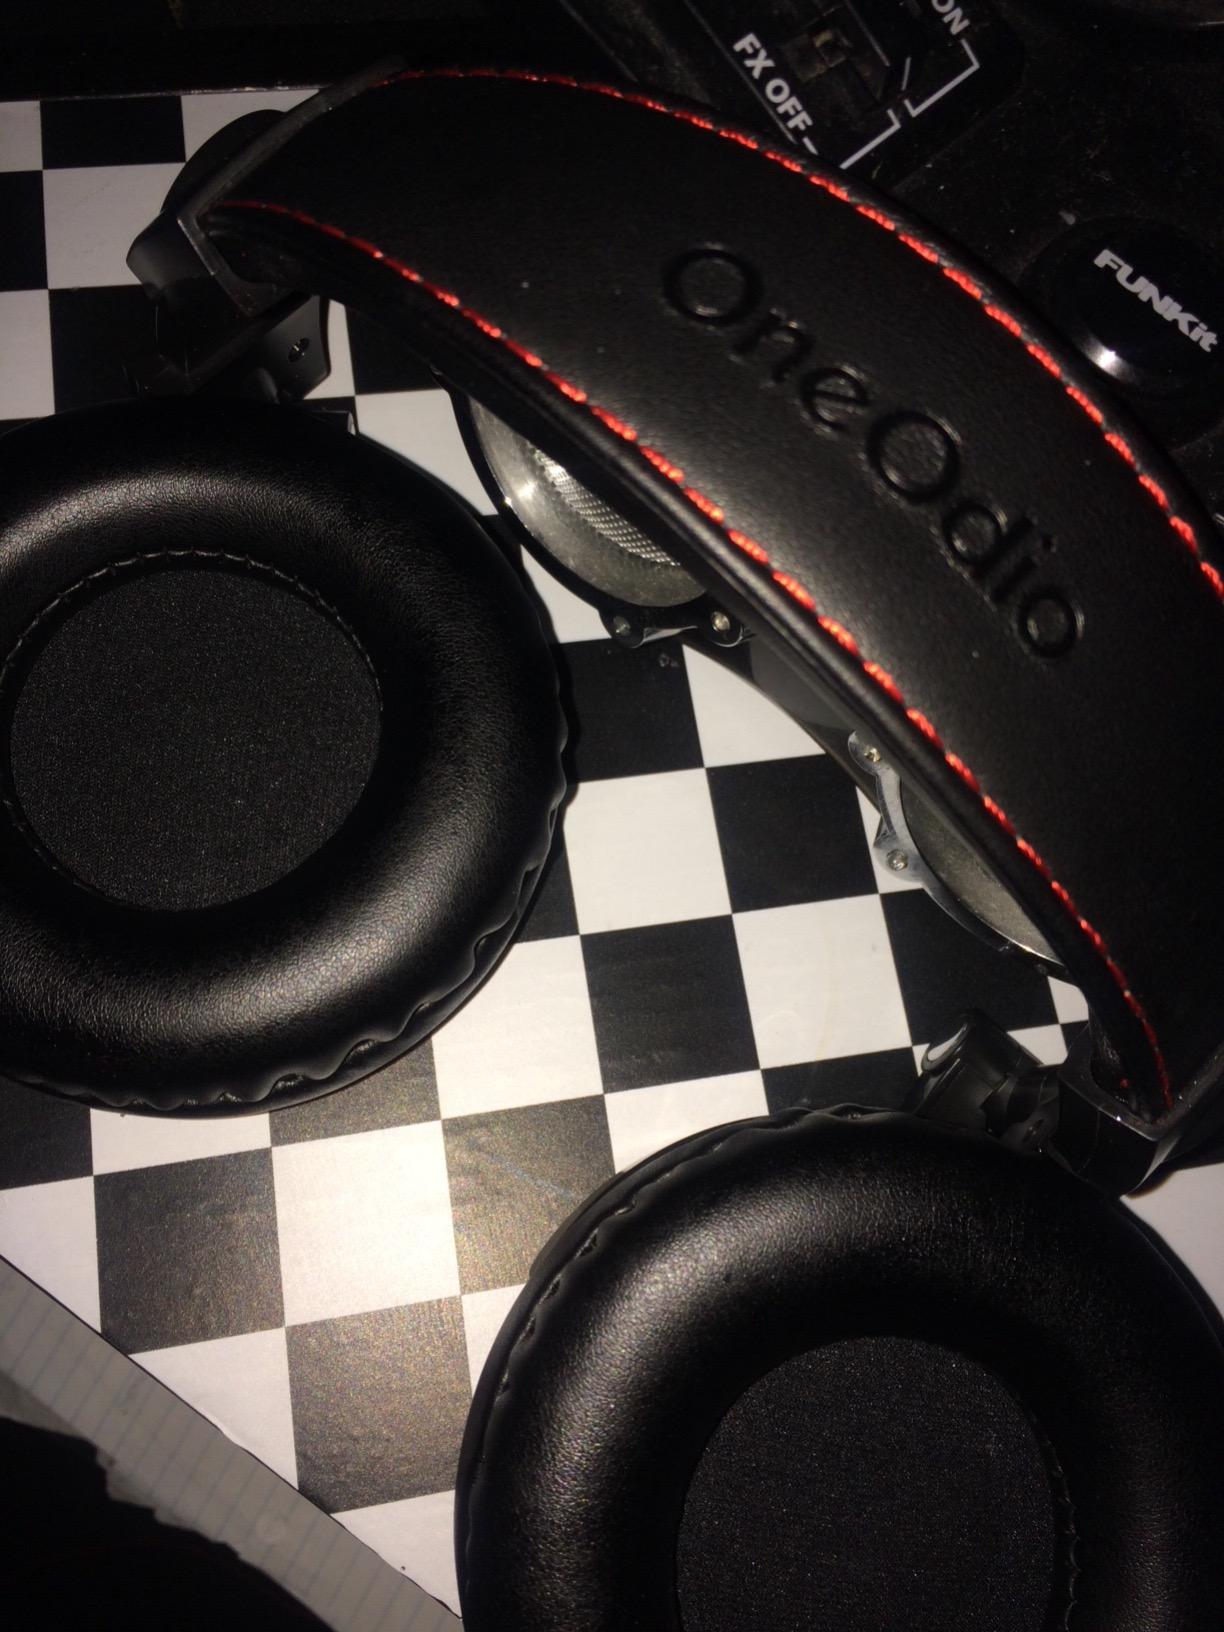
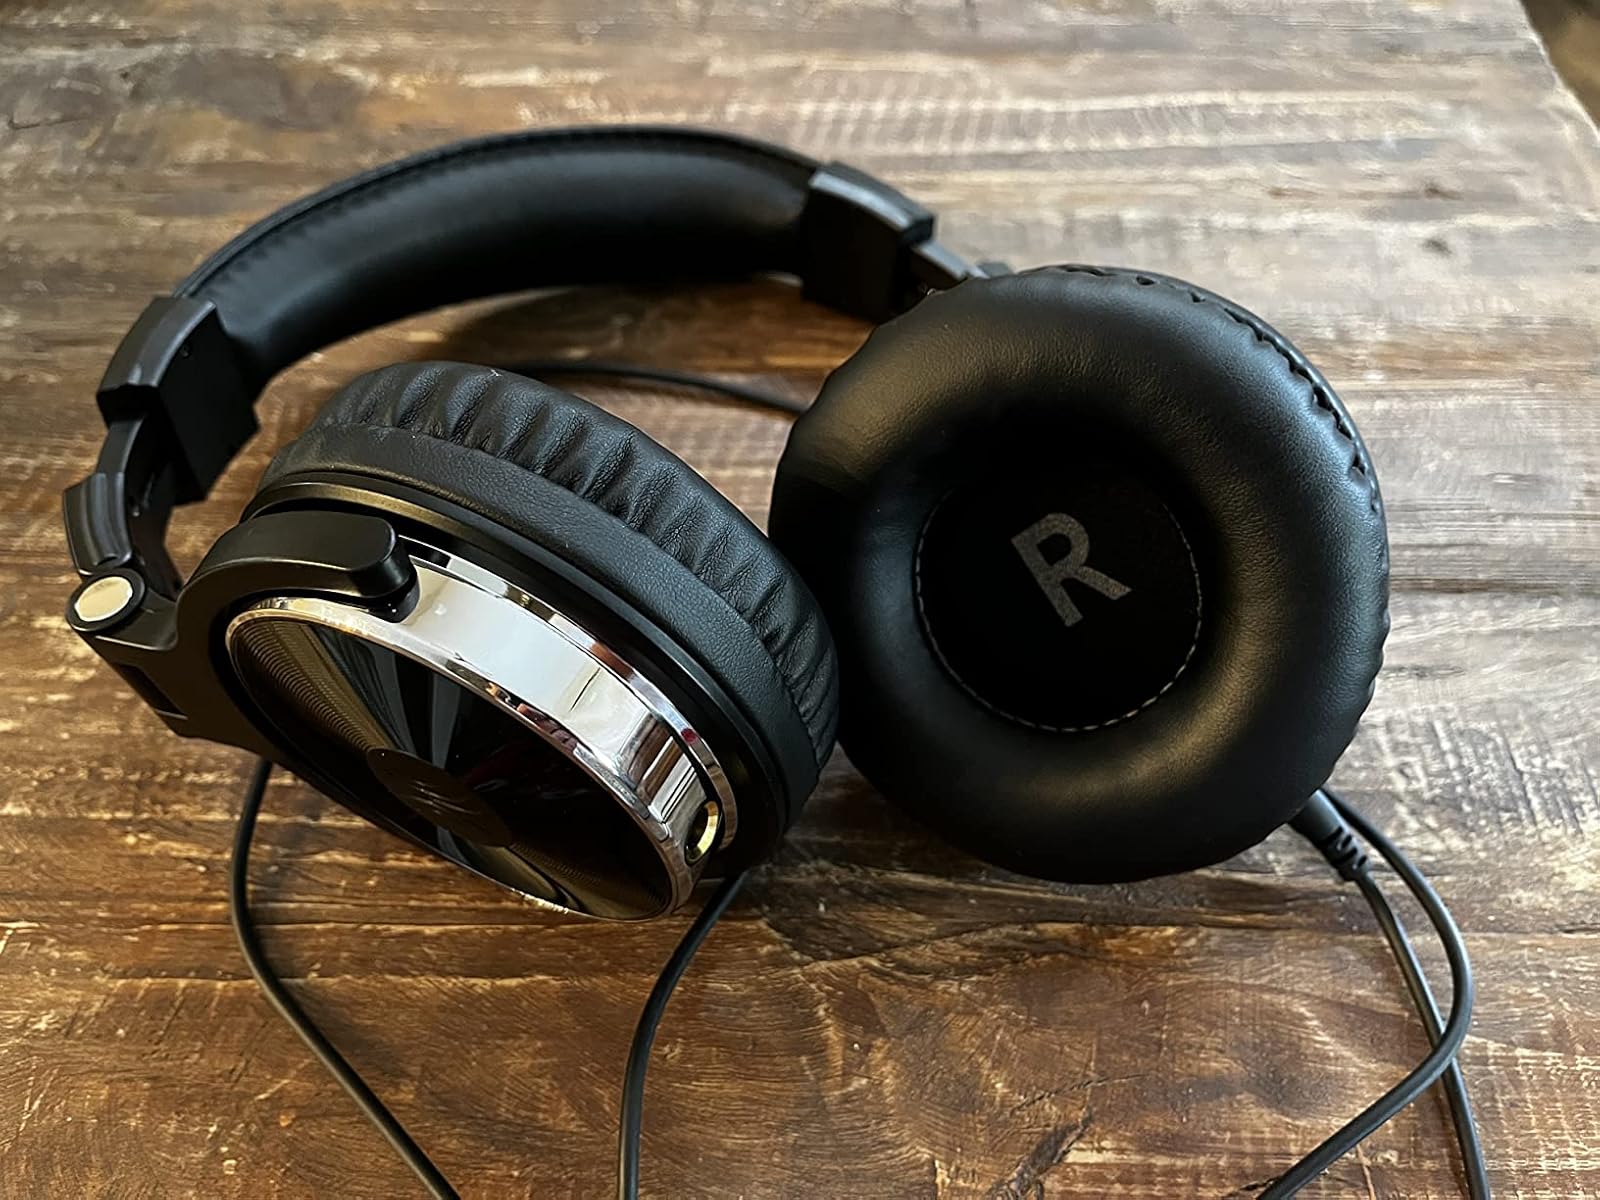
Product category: headphones
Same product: yes